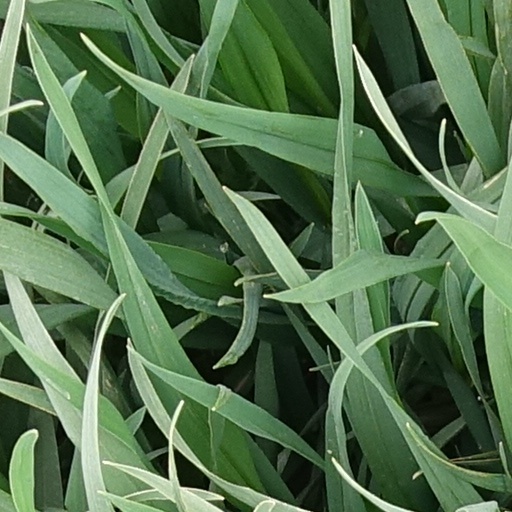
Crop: wheat